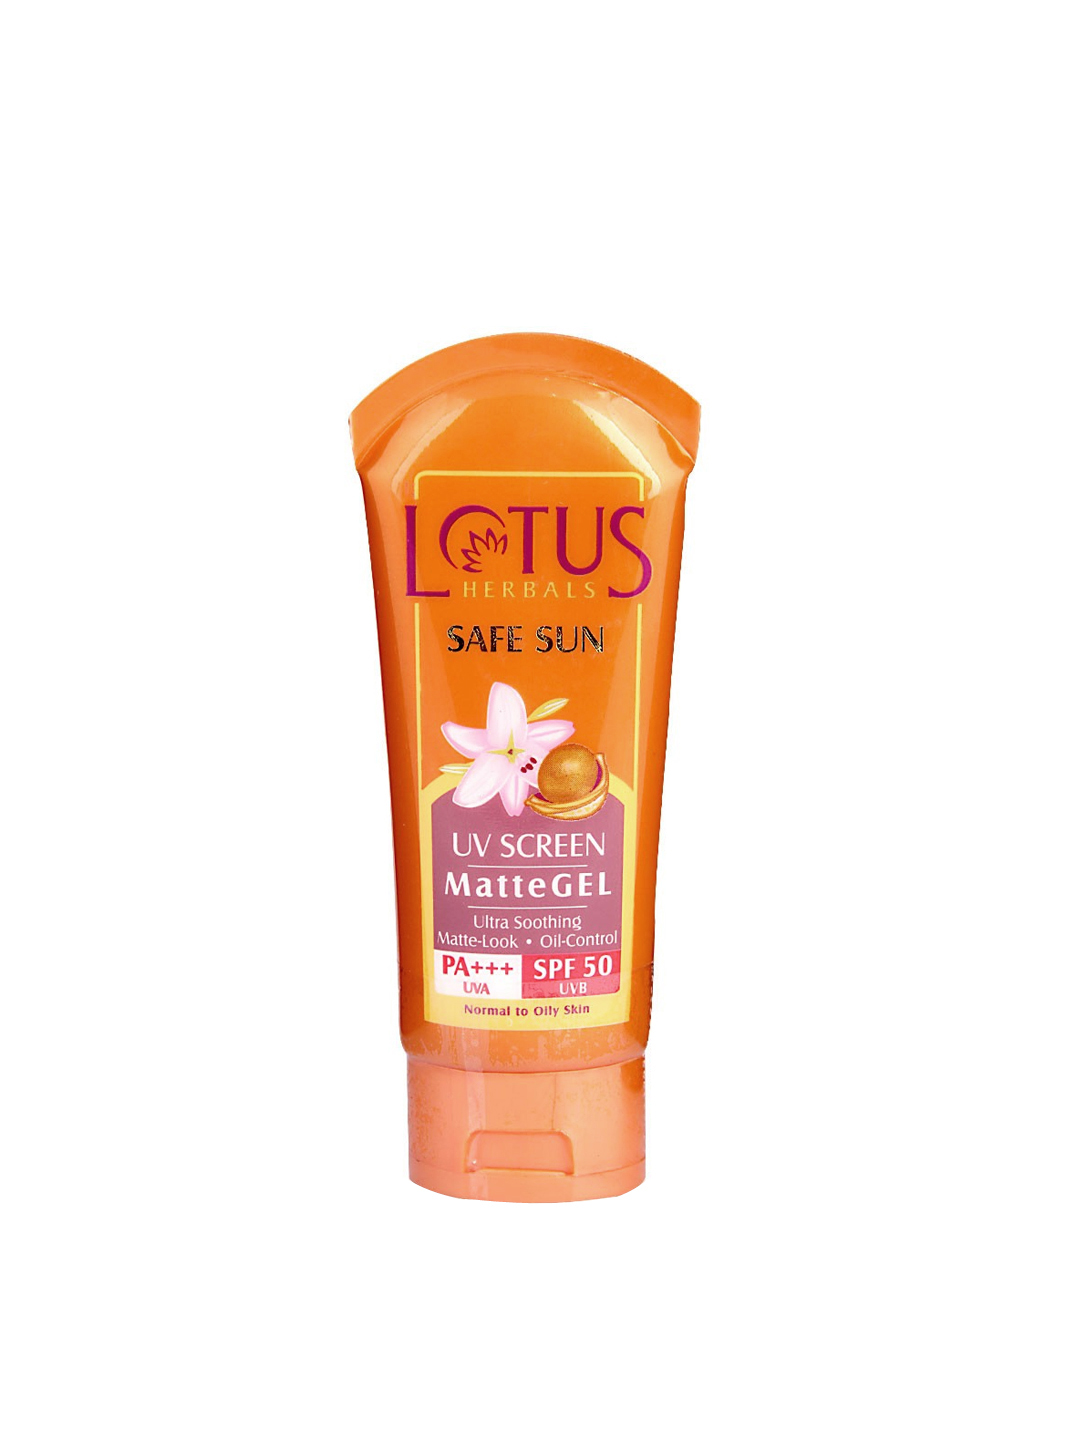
Lotus Herbals UV Screen Matte Gel 50g
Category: Personal Care / Skin Care / Sunscreen
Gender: Women
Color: Orange
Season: Spring 2017
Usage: Casual